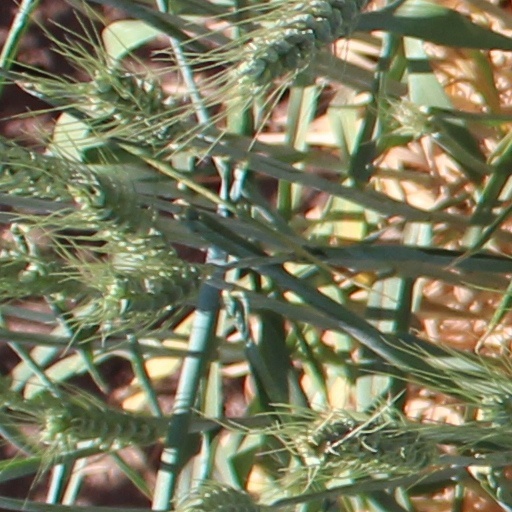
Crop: wheat